Literature of Moldova

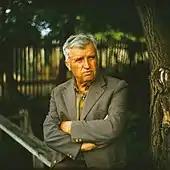
Andrei Lupan

During World War II, several Moldavian authors served in the Soviet Army: Samson Şleahu (1915-1993), Alexandru Lipcan (1908-1977), Lev Barskii (1909-1974). Poetry and journalism flourished. Poems and articles of Emilian Bukov, Bogdan Istru, Andrei Lupan, Liviu Deleanu and George Meniuc were published in the magazine "Moldova Socialistă" (Moscow, 1942-44), in central gazettes and journals, as well as being broadcast over the radio. Russian translations of Bukov's "I see you, Moldavia" (1942) and "Spring on the Dniester" (1944) were published in Moscow.